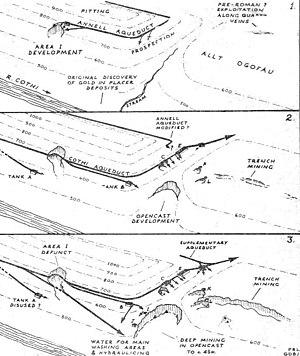
Les mines d'or de Dolaucothi ou Mine d’Ogofau, sont des mines en puits et à ciel ouvert d'époque romaine, dans la vallée de la Cothi, près du village de Pumsaint, dans le Carmarthenshire, au Pays de Galles. Les mines d'or se trouvent dans le domaine de Dolaucothi, aujourd'hui propriété du National Trust.